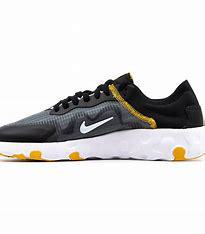
Brand: Nike
Model: Renew Lucent